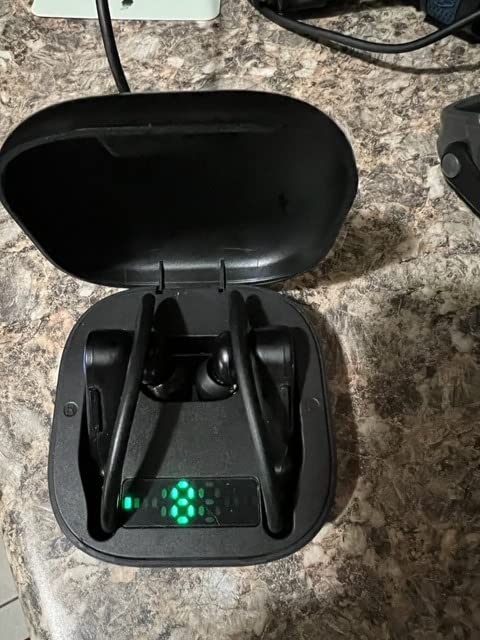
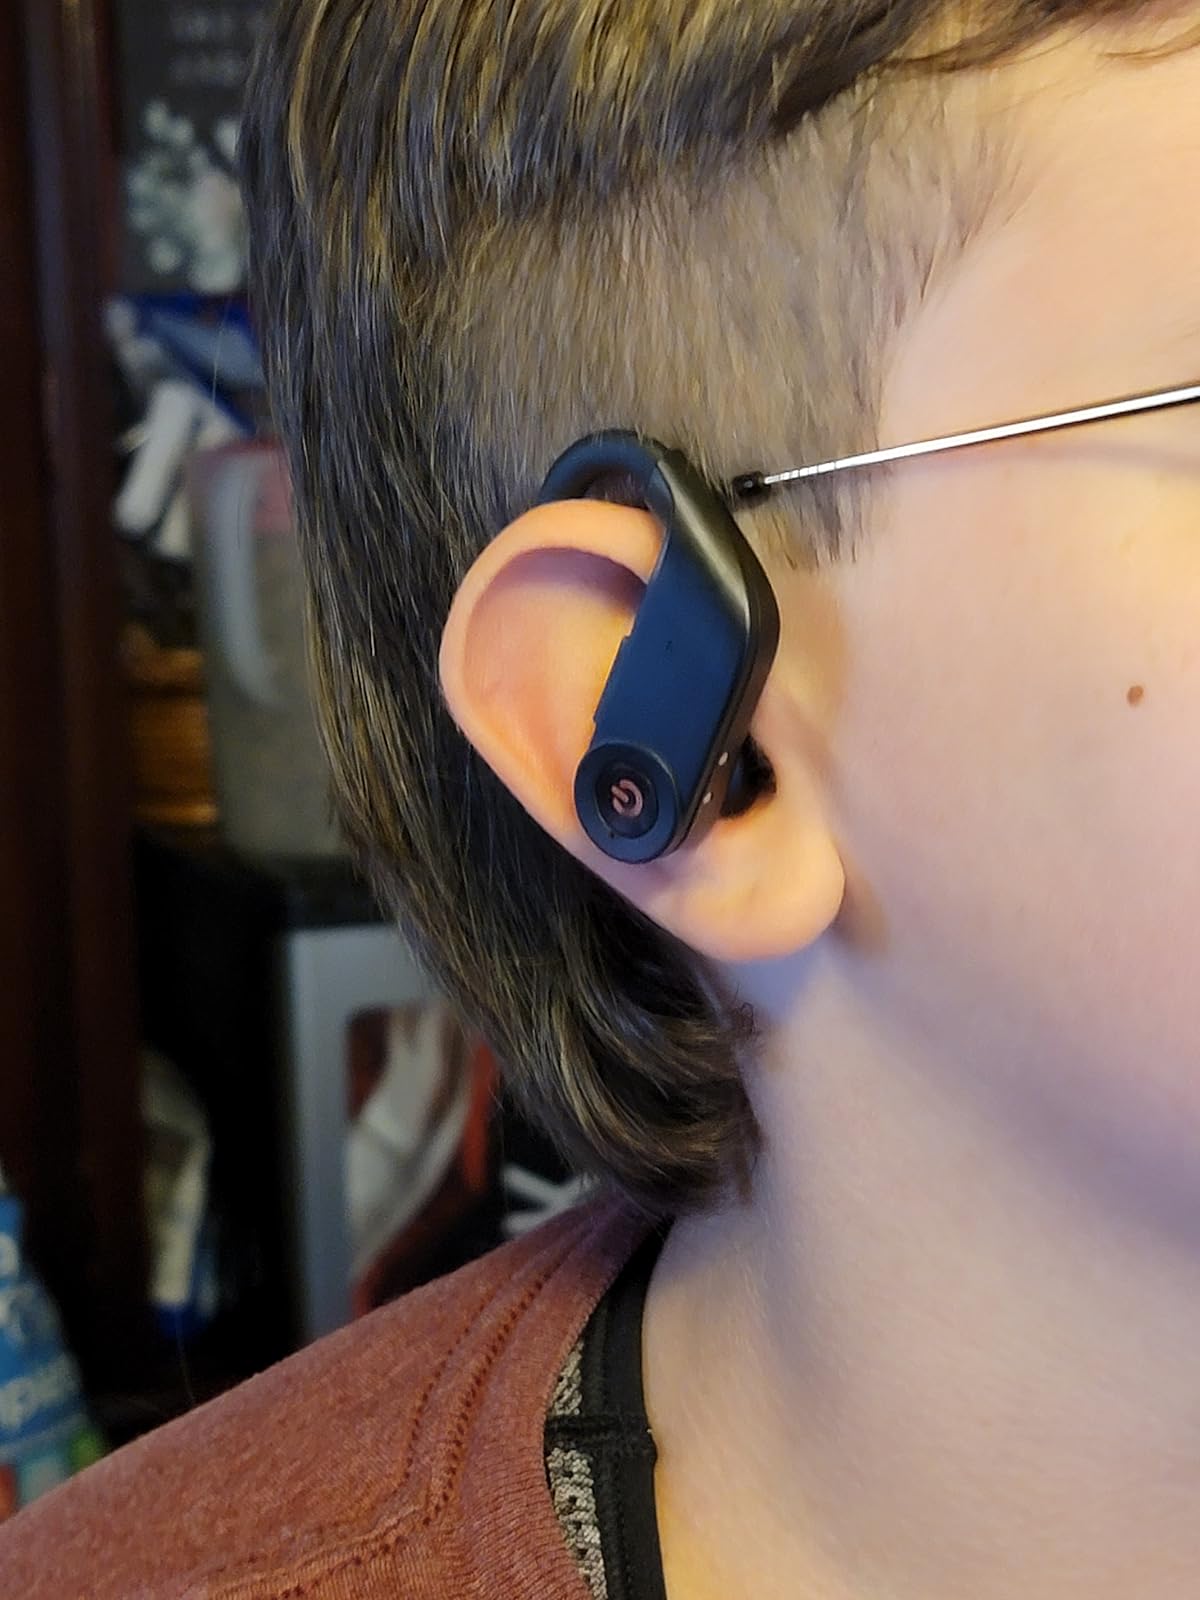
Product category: earbuds
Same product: no